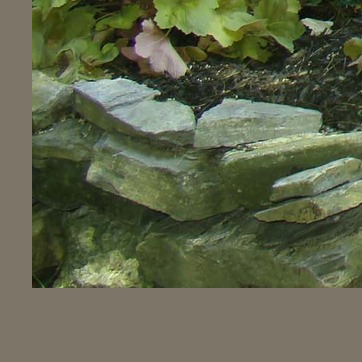
Material: stone